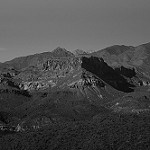
Label: B & W